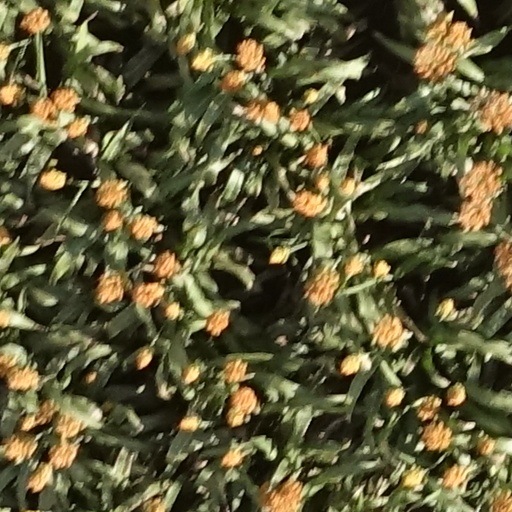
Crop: sorghum